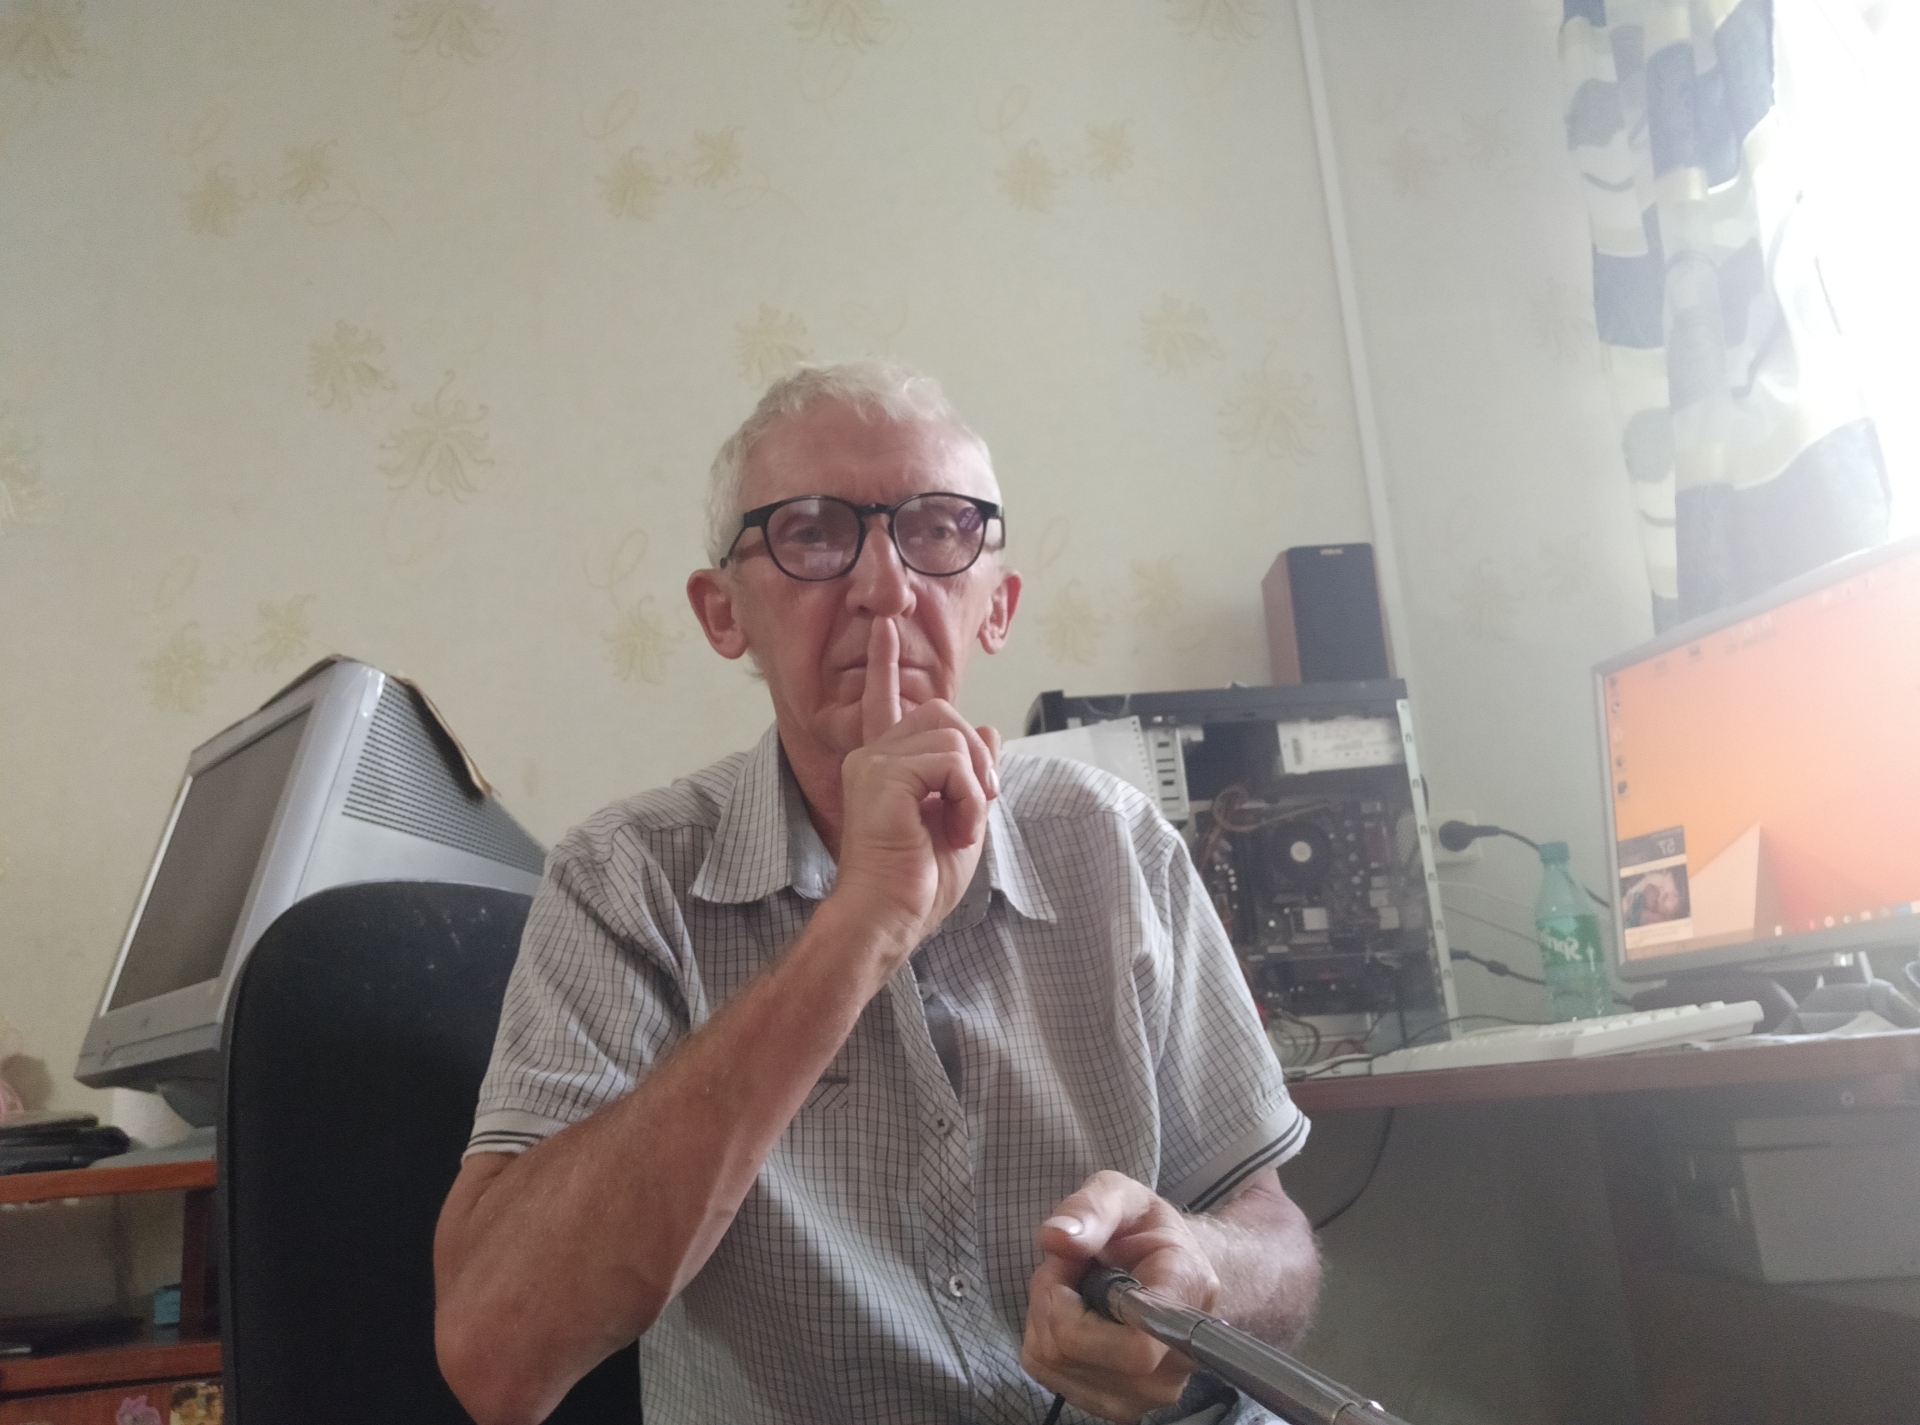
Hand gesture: mute